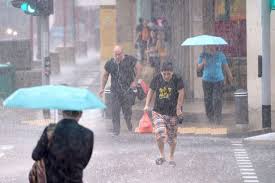
Weather: rain or strom